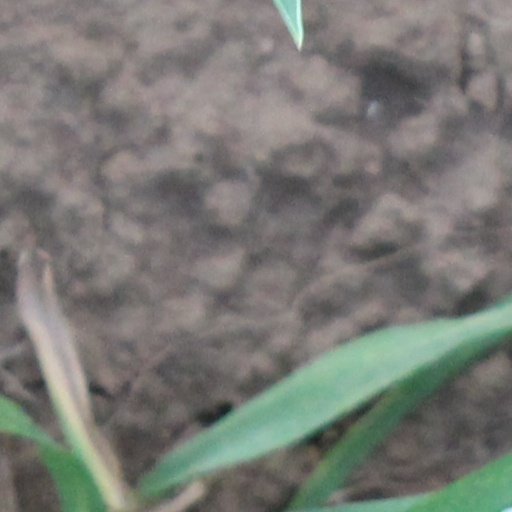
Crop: wheat